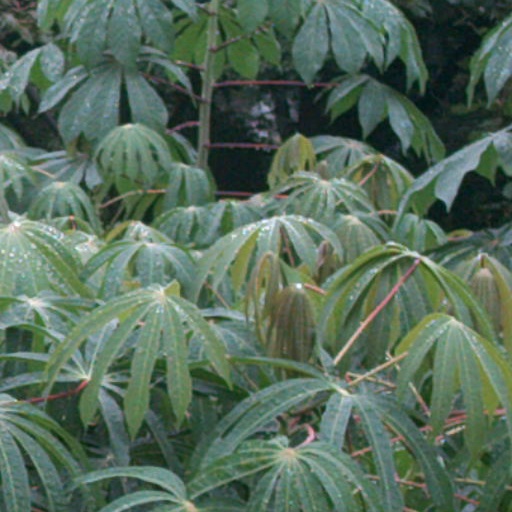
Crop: cassava